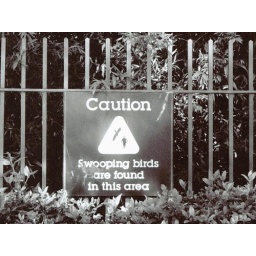
Sign on a fence around a park in Sydney, AU. Taken in 2002. &amp;quot;Caution Swooping birds are found in this area !!&amp;quot;